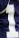
Number: 1